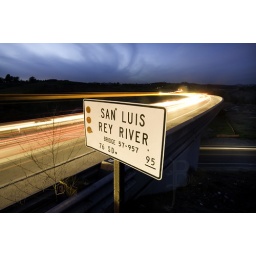
Caltrans is building another bridge right next to this one in Bonsall, Calif.